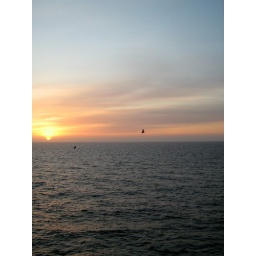
Mooie zonsondergangen door vulkanische aswolkBeautiful Sunsets because of the Volcanic ash from Iceland. No white stripes of planes in the air.